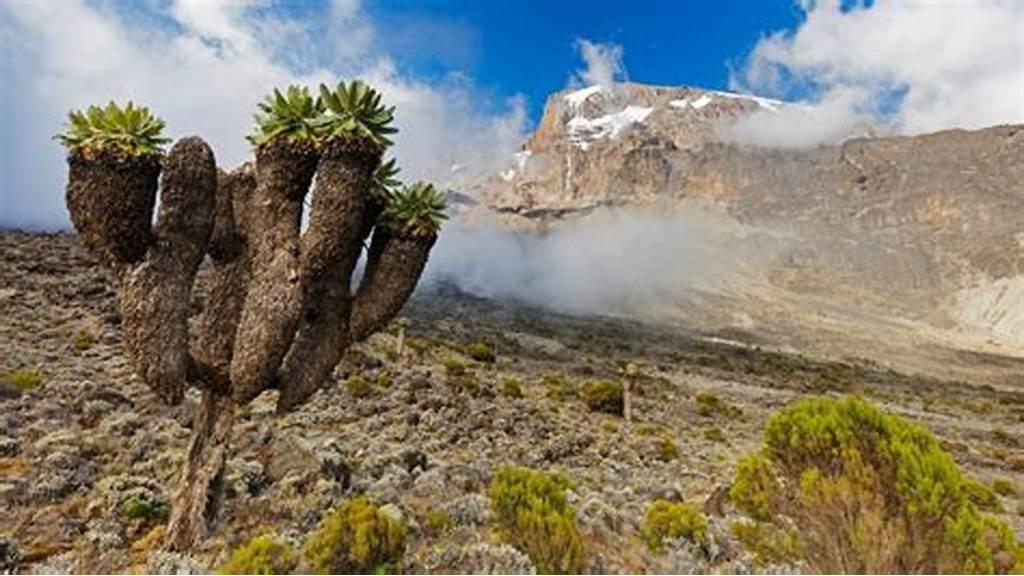
Mandhari nzuri ya kuvutia yenye uoto mdogo wa asili, na milima na mabonde huku anga bluu ikiwa inaangaza vizuri kukiwa na ukungu juu ya mlima huo.